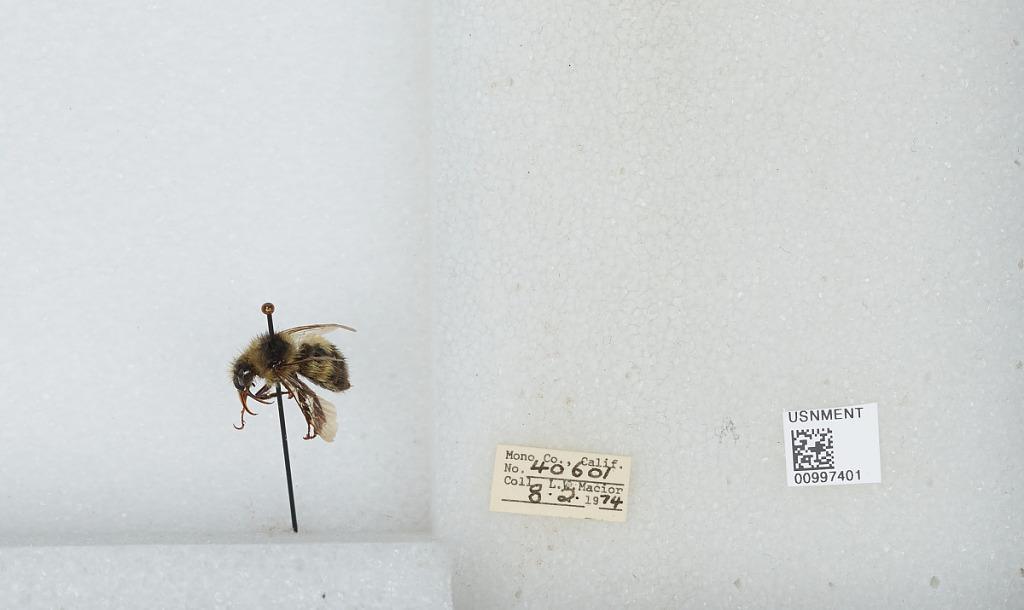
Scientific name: Bombus (Pyrobombus) flavifrons Cresson
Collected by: L. Macior
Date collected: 1974-8-2
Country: United States
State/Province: California
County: Mono
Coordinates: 37.92, -118.87